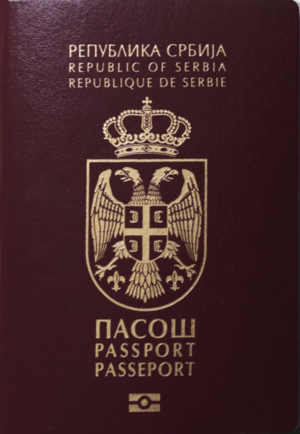
Le passeport serbe est un document de voyage international délivré aux ressortissants serbes, et qui peut aussi servir de preuve de la citoyenneté serbe.